Take This to Your Grave

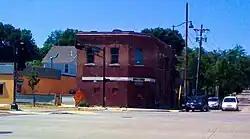
The bulk of the album was recorded at the now-closed Smart Studios.

The pre-production phase was completed in a warehouse the band used at night, free of charge, where they discussed how they wanted the songs to sound. Many songs intended for the album did not fit, and though the band originally planned to use the leftovers for future albums, they abandoned the songs instead.